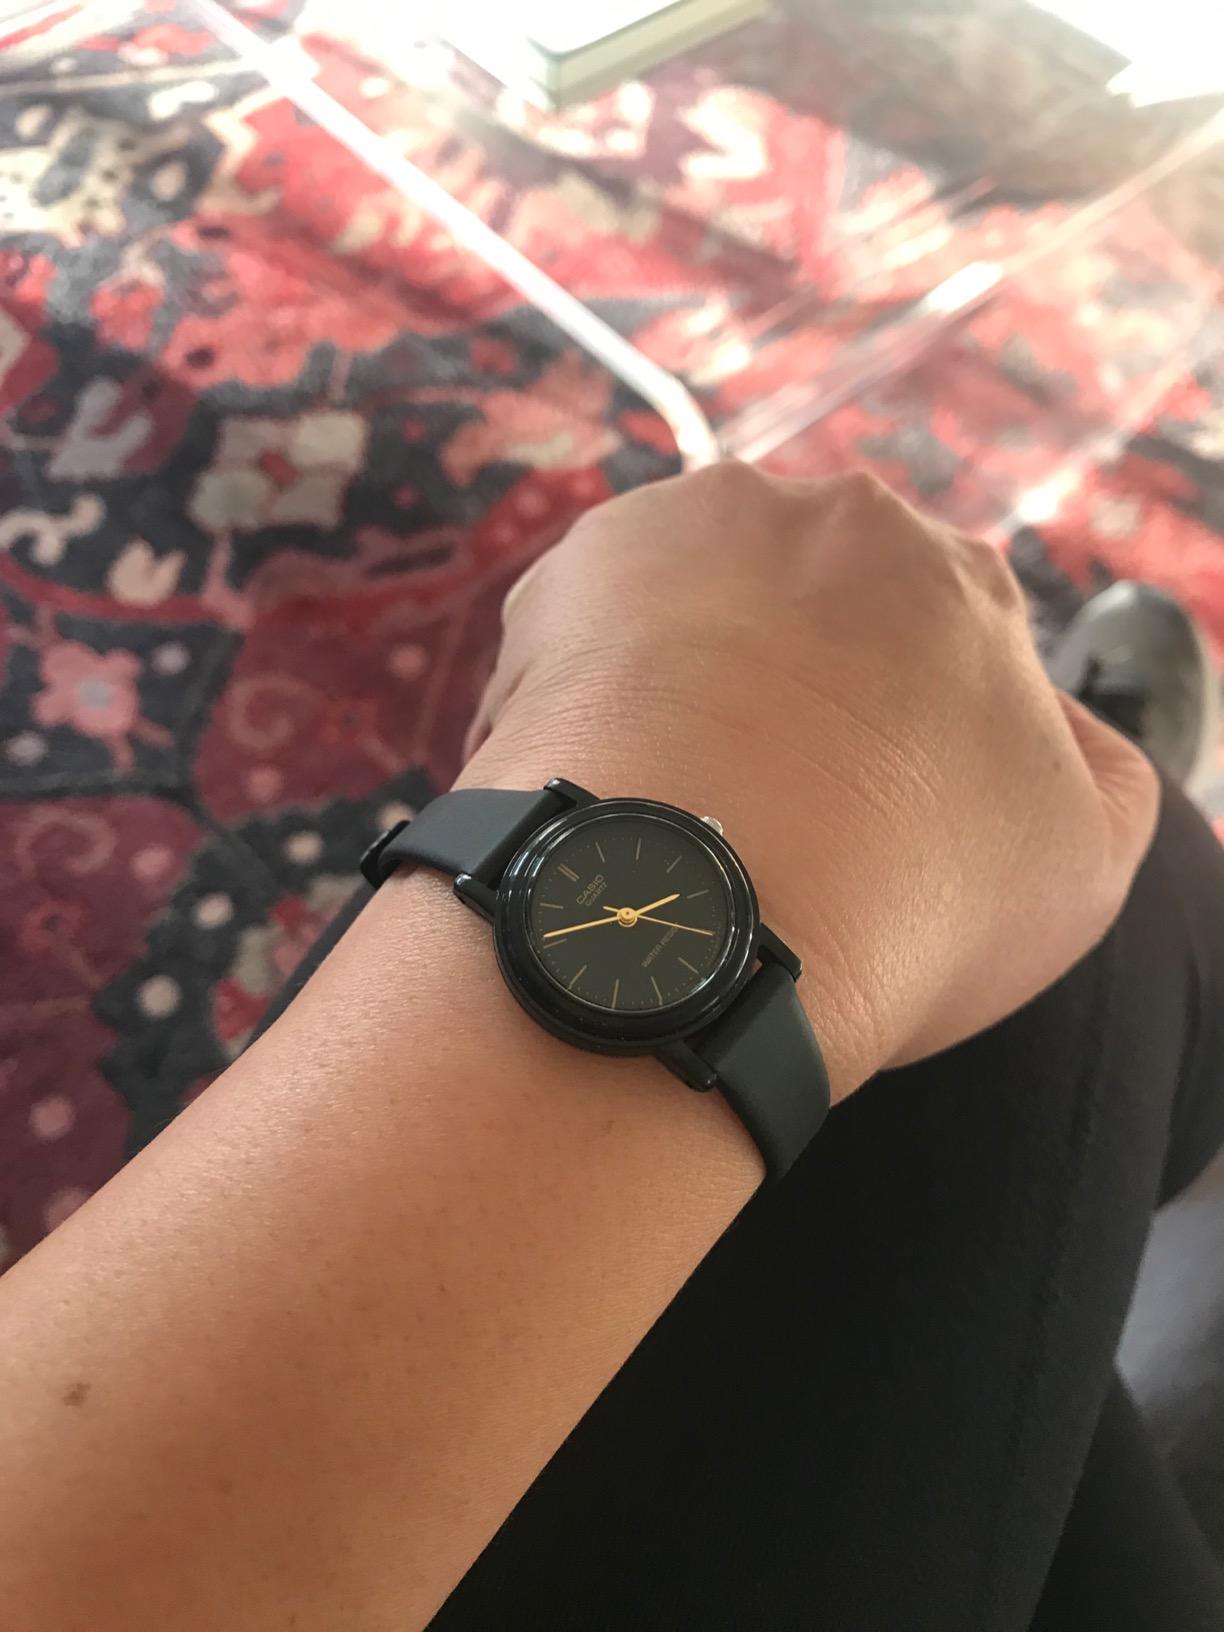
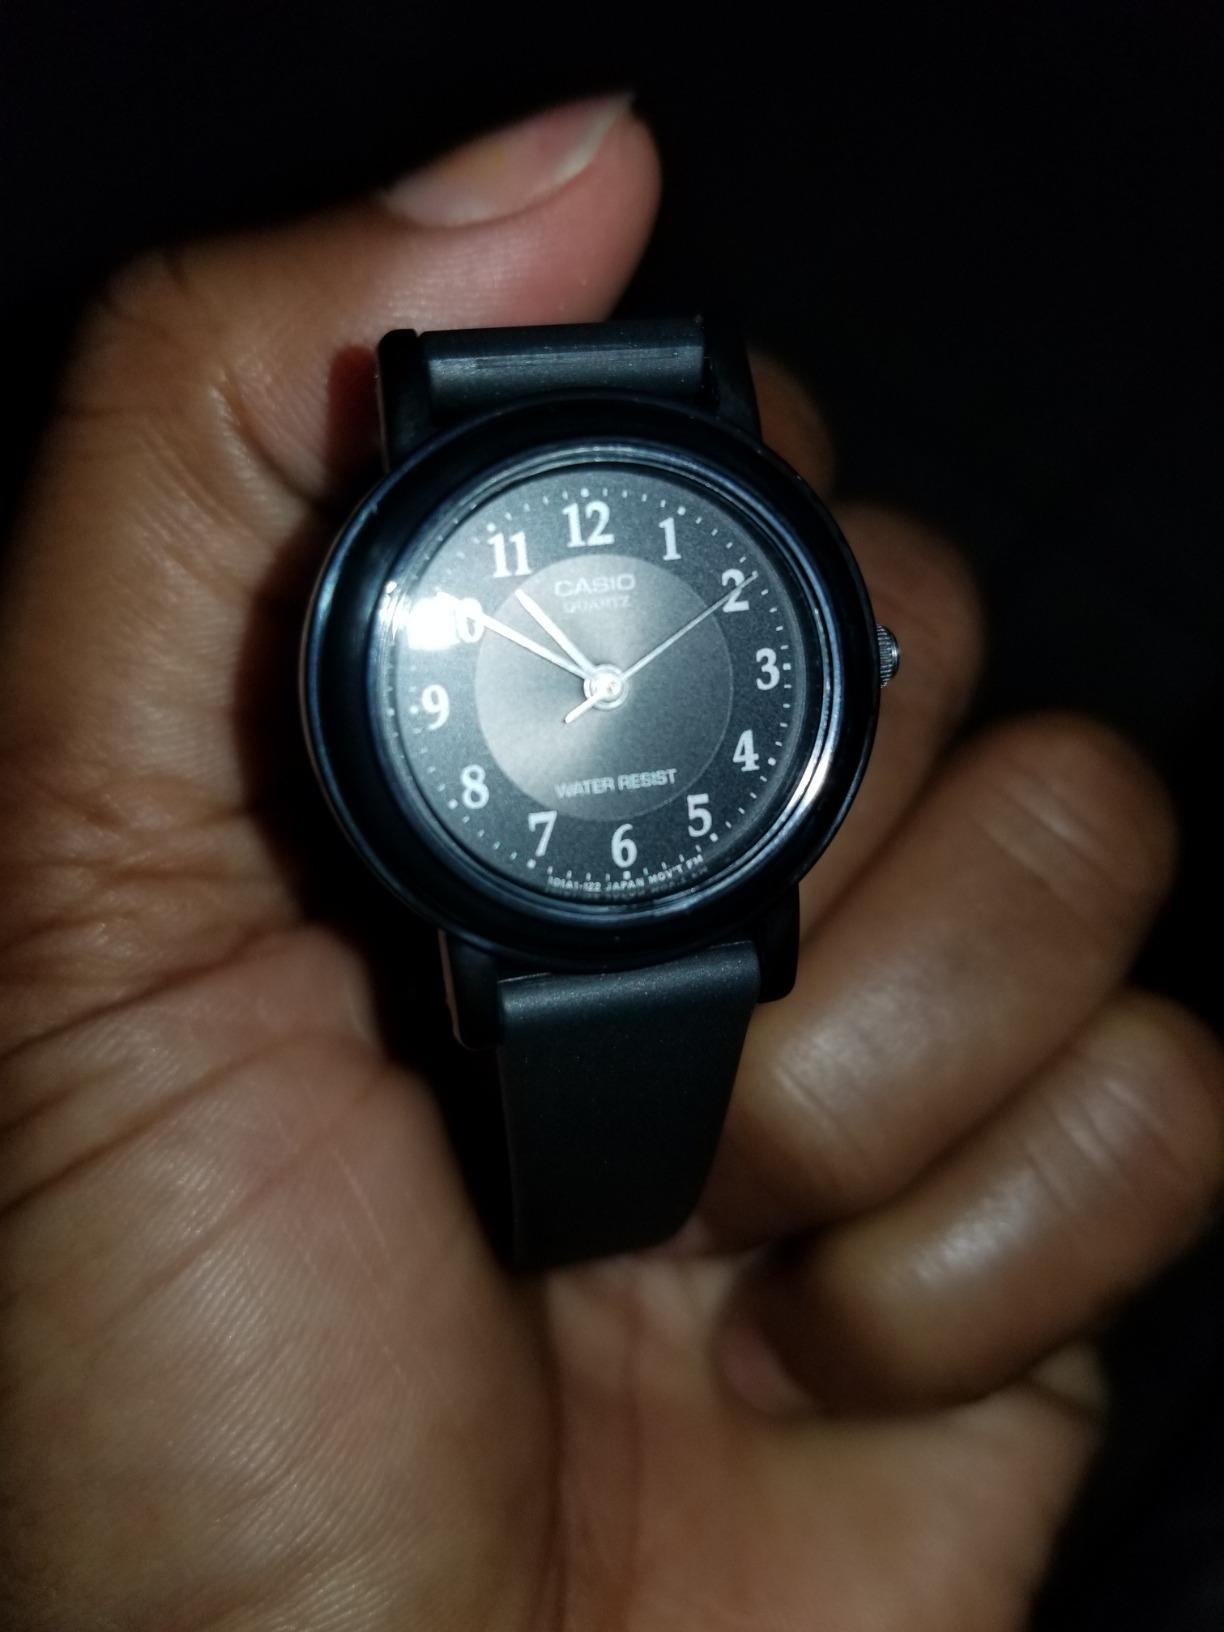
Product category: accessories_watch
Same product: no